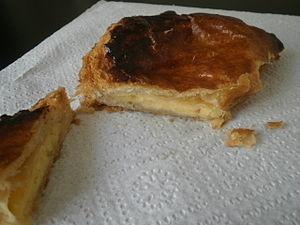
bichon au citron
Le bichon au citron est une pâtisserie. C'est une sorte de chausson, fait en général de pâte feuilletée caramélisée, et fourré de crème de citron.